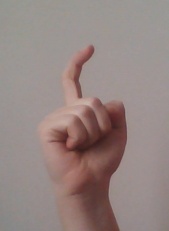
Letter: ra